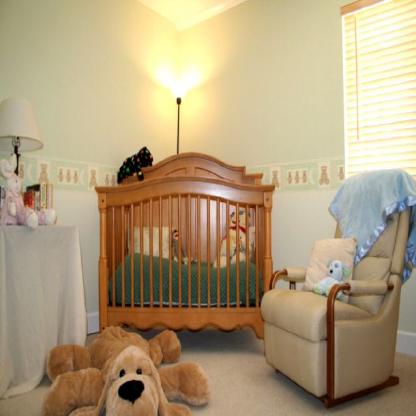
Scene: Indoor